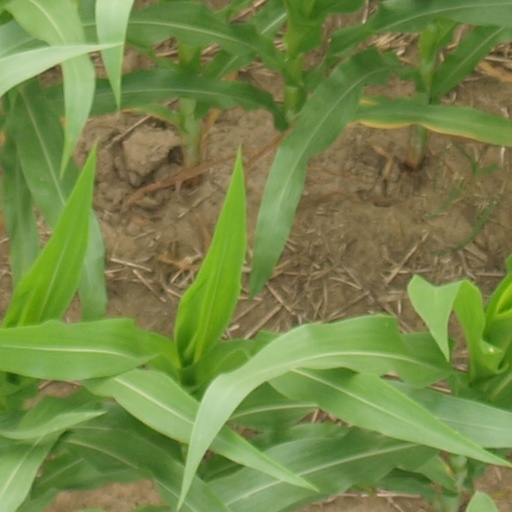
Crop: maize; corn